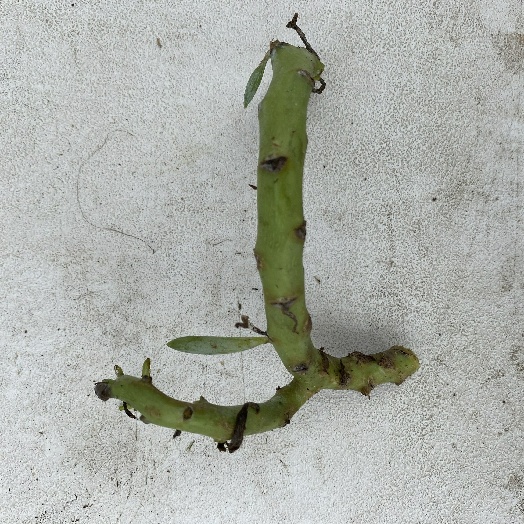
Label: Vegetation